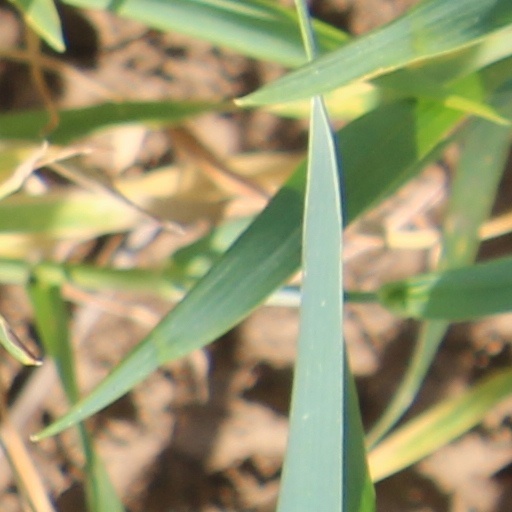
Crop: wheat